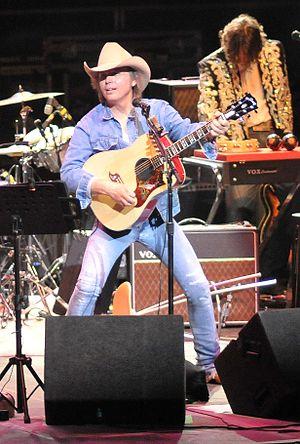
Dwight Yoakam est un chanteur et compositeur de musique country, acteur, producteur, réalisateur et scénariste américain né le 23 octobre 1956 à Pikeville, Kentucky.
A Thousand Miles from Nowhere est le titre d'une chanson composée par Dwight Yoakam, chanteur de country américain, parue dans l'album This Time en 1993.